Vulcan: The Tunisian Campaign

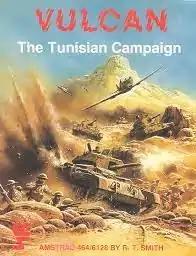

Vulcan: The Tunisian Campaign is a 1986 video game published by Cases Computer Simulations. It is the third in a series of computer wargames written for the ZX Spectrum by Robert T. Smith, following the similarly styled "Arnhem" and "".